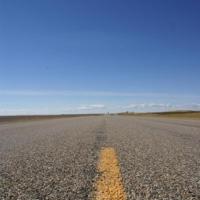
Weather: sun or clear